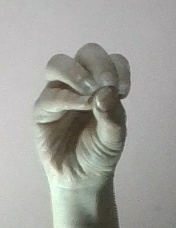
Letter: ha